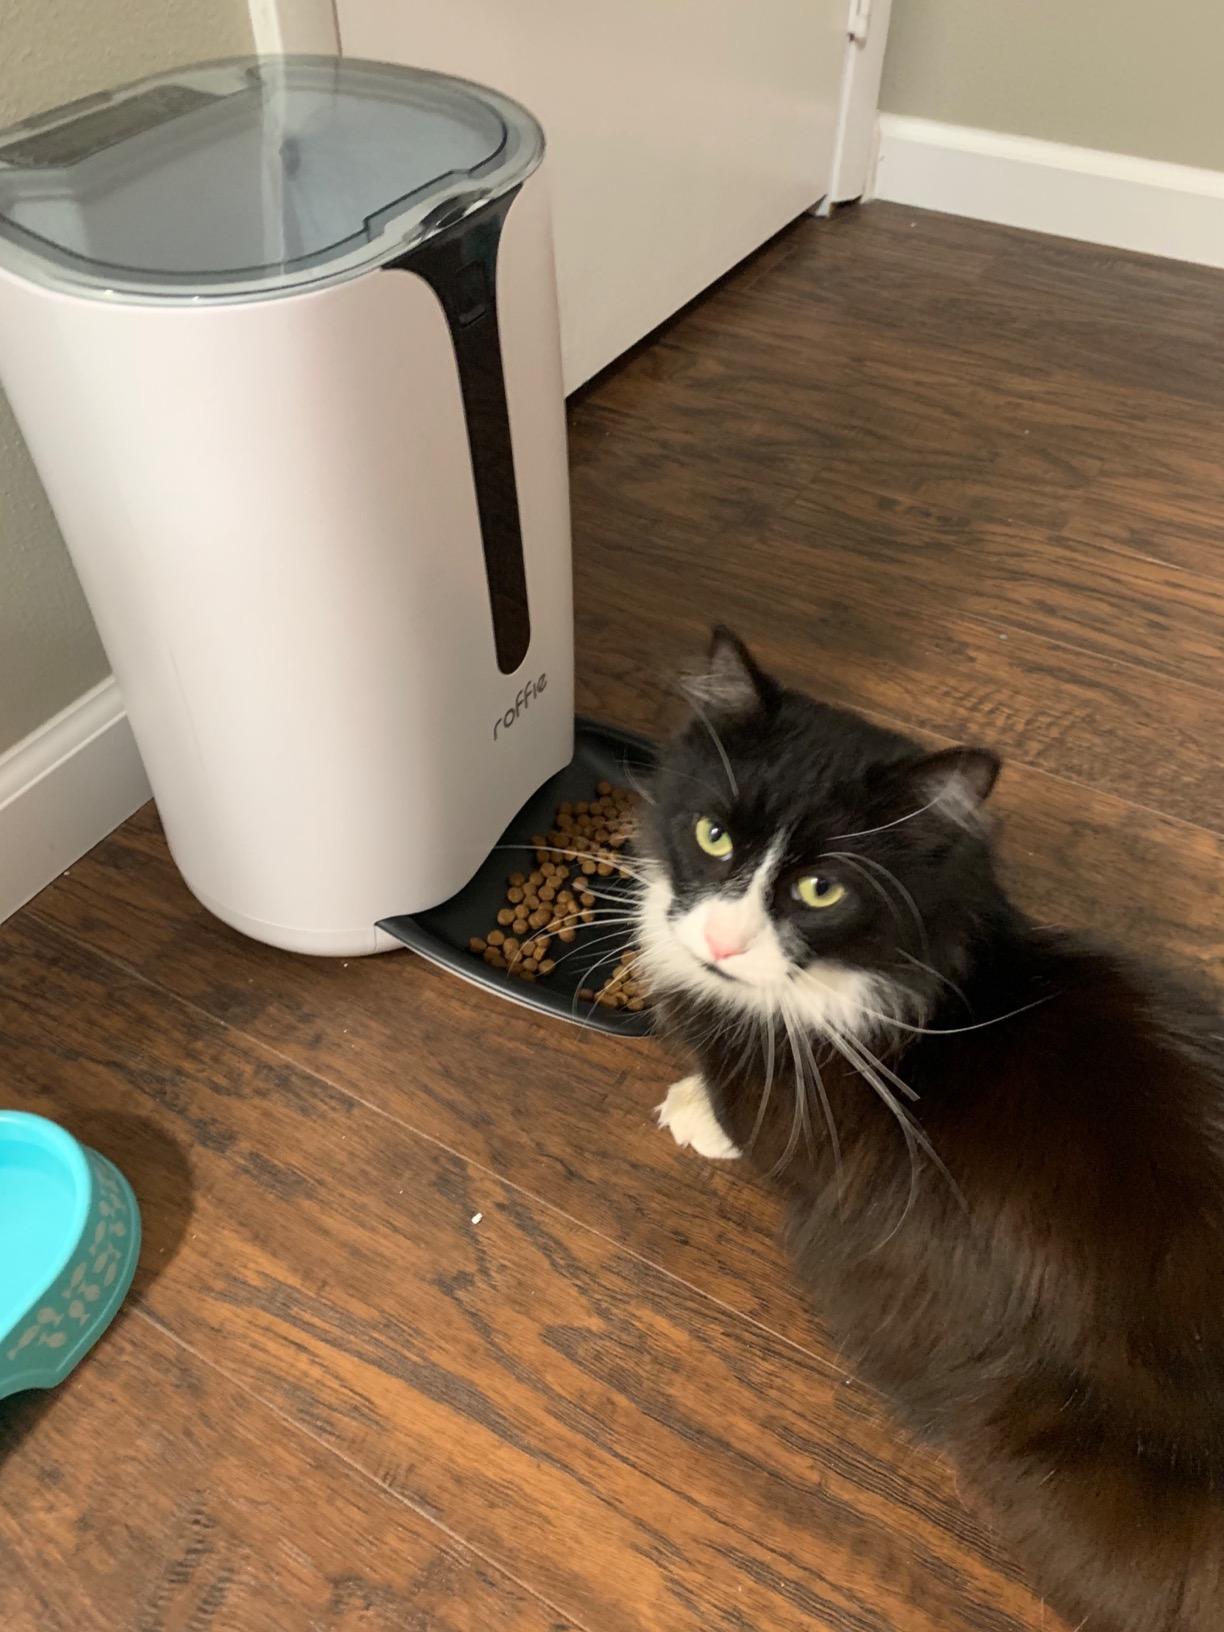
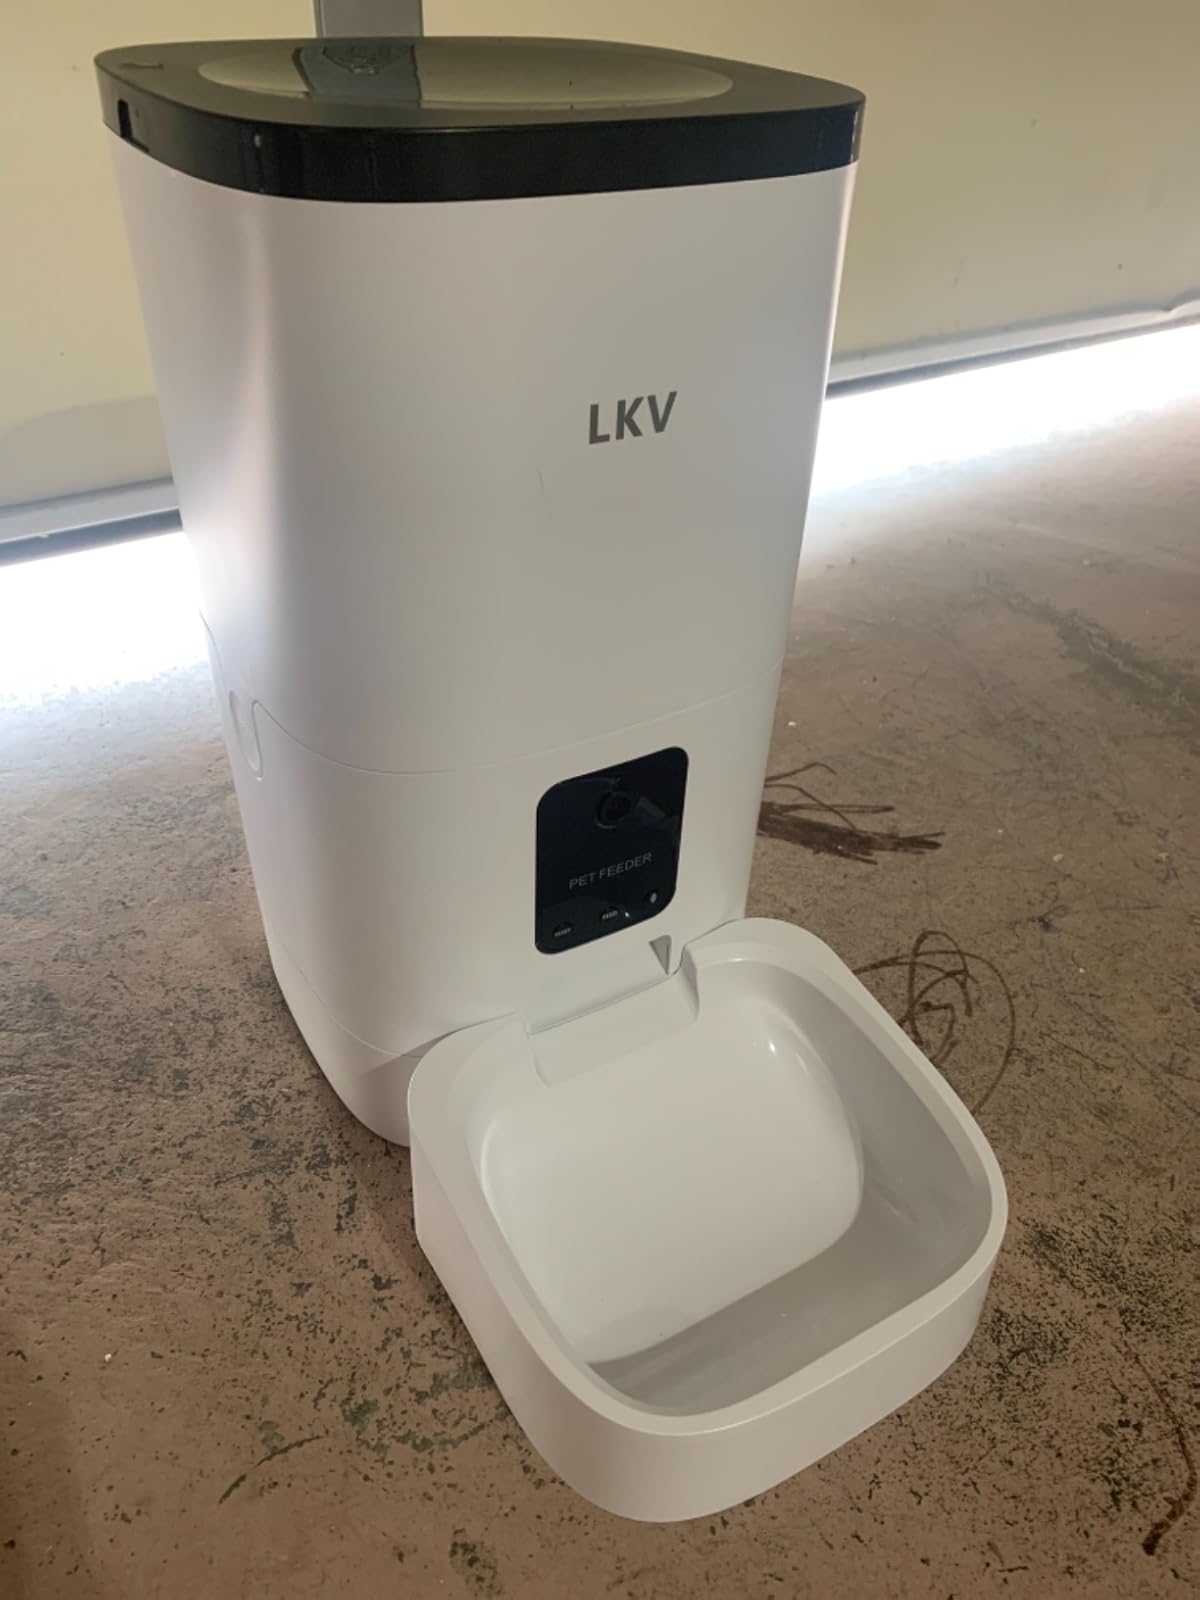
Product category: items_feeder
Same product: no